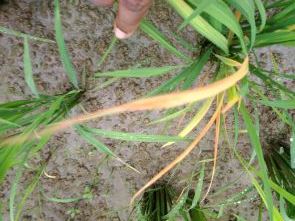
Disease: Tungro